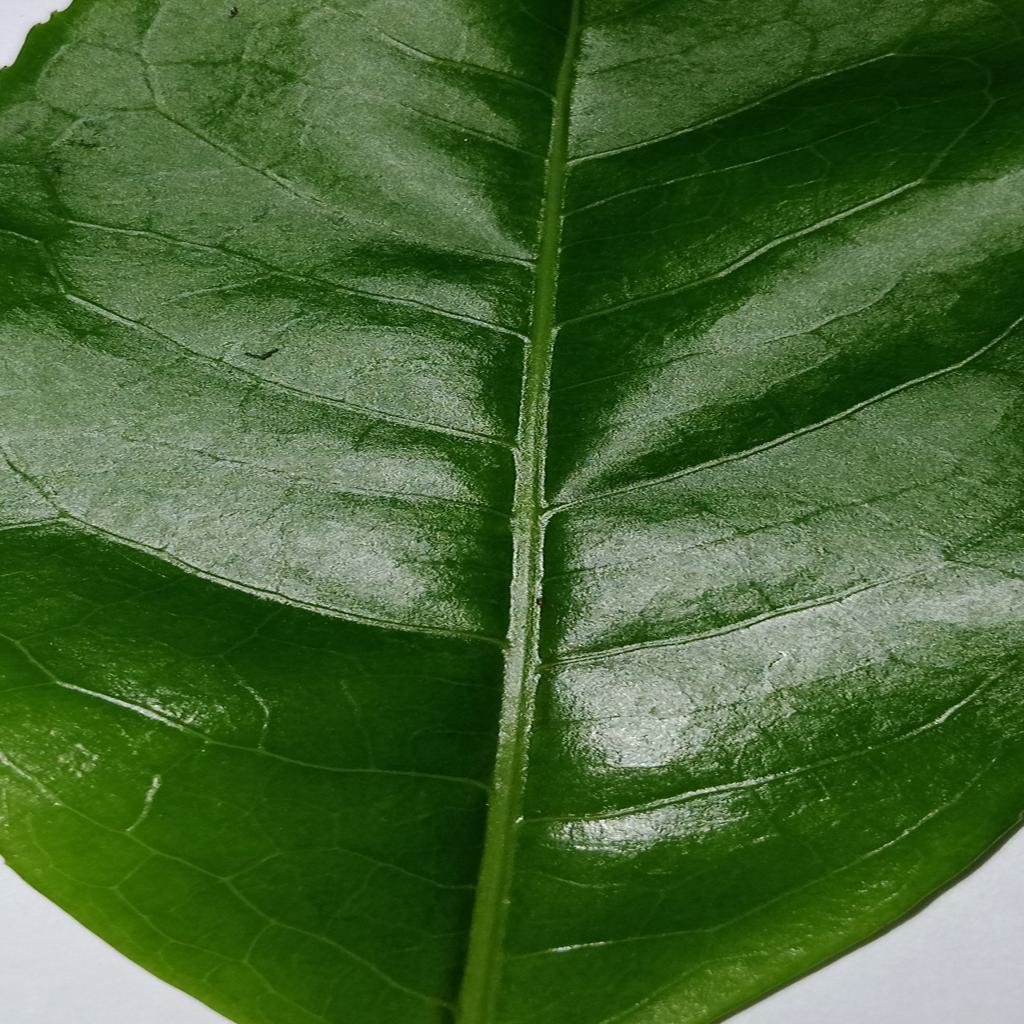
Label: Healthy